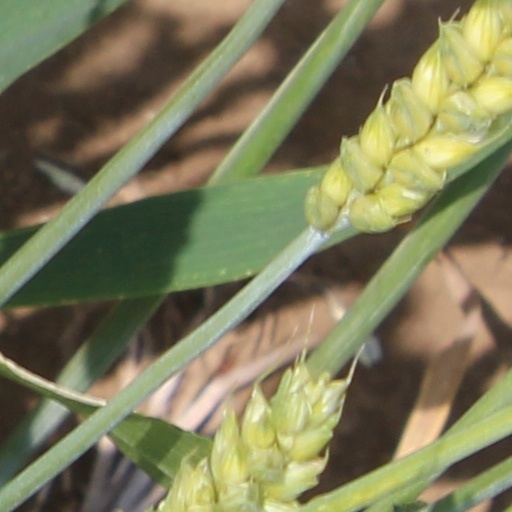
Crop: wheat